Merry Hill Shopping Centre

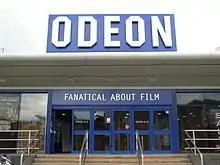
Odeon Cinemas, Merry Hill

There is a ten-screen Odeon Cinema situated on the retail park. It was the first multiplex cinema in the Dudley borough and the first new one to have been built for some fifty years. It was originally owned by AMC Cinemas and later sold to UCI Cinemas. It was refurbished following the 2005 merger with the Odeon Cinemas chain.